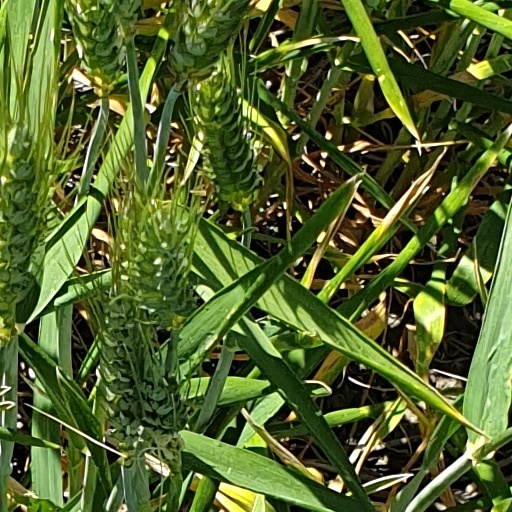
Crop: wheat